Center of the universe

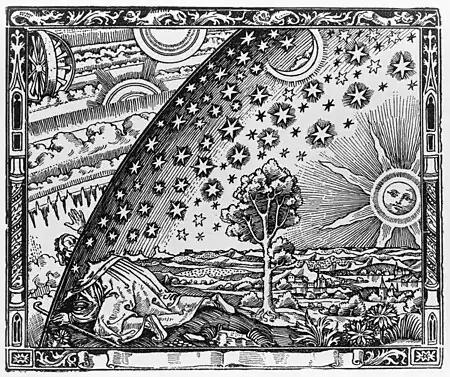
The Flammarion engraving (1888) depicts a traveller who arrives at the edge of a Flat Earth and sticks his head through the firmament.

The Flat Earth model is a belief that the Earth's shape is a plane or disk covered by a firmament containing heavenly bodies. Most pre-scientific cultures have had conceptions of a Flat Earth, including Greece until the classical period, the Bronze Age and Iron Age civilizations of the Near East until the Hellenistic period, India until the Gupta period (early centuries AD) and China until the 17th century. It was also typically held in the aboriginal cultures of the Americas, and a flat Earth domed by the firmament in the shape of an inverted bowl is common in pre-scientific societies.